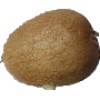
Label: Kiwi 1